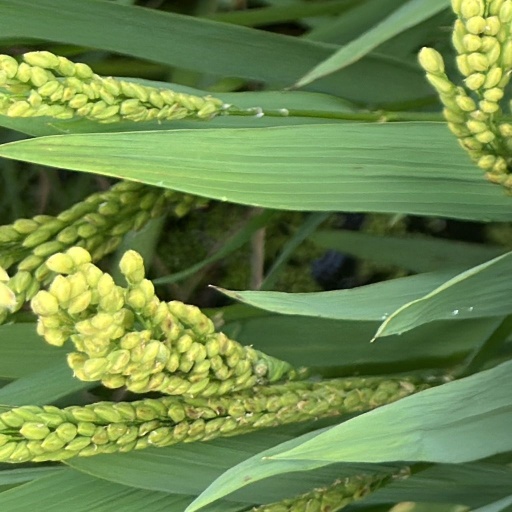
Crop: rice